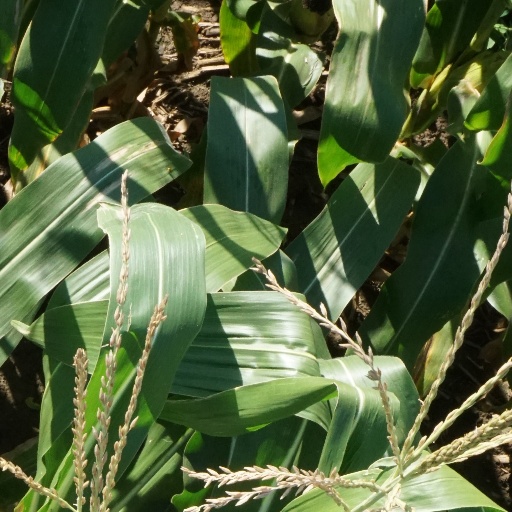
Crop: maize; corn